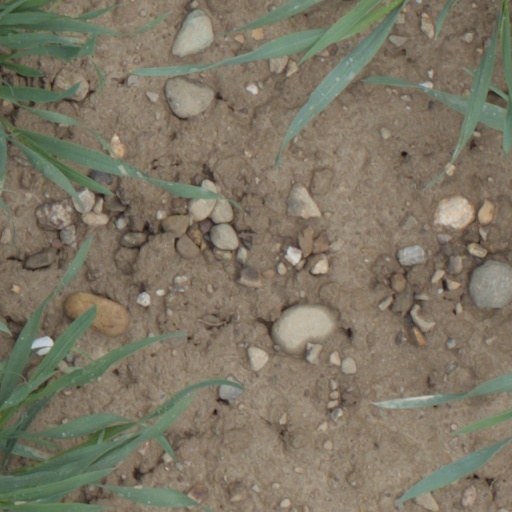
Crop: wheat